2014 Winter Olympics marketing

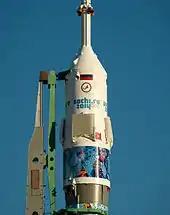
A Soyuz rocket with Olympic livery. Its flight to the International Space Station, TMA-11M, was part of Sochi's torch relay.

The emblem of the 2014 Winter Olympics was unveiled in December 2009. While more elaborate designs with influence from Khokhloma were considered, organizers chose to use a more minimalistic and "futuristic" design instead, consisting only of typefaces with no drawn elements at all. The emblem was designed so that the "Sochi" and "2014" lettering would mirror each other vertically, "reflecting" the contrasts of Russia's landscape (such as Sochi itself, a meeting point between the Black Sea and the Western Caucasus). Critics, including Russian bloggers, panned the logo for being too simplistic and lacking any real symbolism; Guo Chunning, designer of the 2008 Summer Olympics emblem "Dancing Beijing", criticized it for its lack of detail, and believed it should have contained more elements that represented winter and Russia's national identity, aside from its blue color scheme and its use of .ru, the top-level domain of Russia.